Queen Victoria Lilac and Green Issue

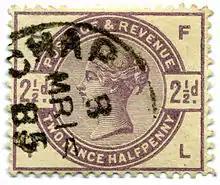
Queen Victoria Lilac and Green Issue

The Lilac and Green Issue is a series of postage and revenue stamps issued in the United Kingdom in 1883 and 1884. The stamps are known as such because they were only printed in those two colours; lilac being used for the d, 2d, d, 3d values and dull green for the 4d, 5d, 6d, 9d and 1s.